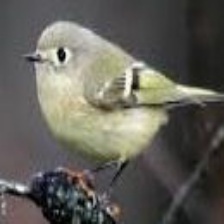
Species: RUBY CROWNED KINGLET
Scientific name: REGULUS CALENDULA